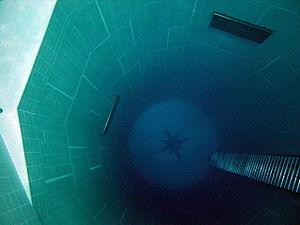
Une fosse de plongée est une piscine servant à pratiquer la plongée sous-marine. La profondeur est le principal critère qui distingue une fosse d'une simple piscine.
Le Nemo 33 est un centre de plongée à Uccle, en région bruxelloise, en Belgique. Elle était la piscine-fosse de plongée la plus profonde du monde jusqu'à l'ouverture en février 2014 de la piscine Deep-Joy Y-40, située à Montegrotto Terme en Italie. La fosse de plongée atteint une profondeur de près de 35 mètres.